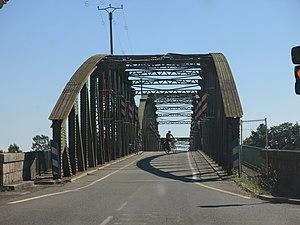
Pont sur la Saône à Fleurville (Saône-et-Loire).
Fleurville est une commune française située dans le département de Saône-et-Loire en région Bourgogne-Franche-Comté.
Le pont de Fleurville est un pont reliant la commune de Pont-de-Vaux dans le département de l'Ain et la commune de Montbellet, dans le département de Saône-et-Loire. Il relie ainsi le Haut-Mâconnais à la Bresse.
Montbellet est une commune française située en Haut-Mâconnais dans le département de Saône-et-Loire en région Bourgogne-Franche-Comté.
Pont-de-Vaux est une commune française, située dans le département de l'Ain en région Auvergne-Rhône-Alpes.